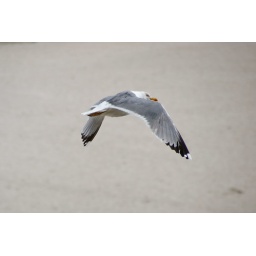
A seagull flying over the beach in Mamaia, Romania.